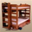
Label: bed